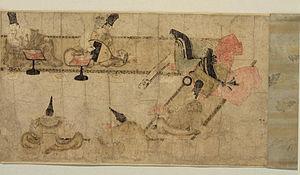
Les Rouleaux des êtres affamés, parfois aussi traduits en Rouleaux des fantômes affamés ou Rouleaux des démons affamés, forment un emaki japonais du XIIᵉ siècle. Il s’agit en réalité de deux rouleaux peints différents, mais de par la proximité du style, du thème et de l’époque, ils sont communément présentés ensemble sous le même nom. Si les auteurs restent inconnus, on les date de la fin de l’époque de Heian ou du début de celle de Kamakura. Le contenu des rouleaux porte sur la description des gaki, damnés condamnés à errer invisibles sur terre après leur mort.